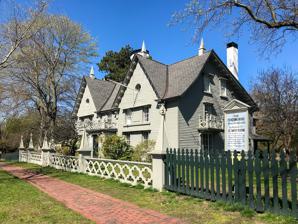
Building: Pickering House (Salem, Massachusetts)
Country: United States of America
Year built: 1664
Historic house in Massachusetts, United States United States historic place Pickering House U.S. Historic district Contributing property Built c. 1664 Part of Chestnut Street District The Pickering House (circa 1664 ) is a First Period Colonial house at 18 Broad Street, in Salem, Massachusetts ' McIntire Historic District .  Located in downtown Salem between Cambridge & Summer Street.  Ten successive generations of the Pickering family including Colonel Timothy Pickering have owned and lived in this grand home.  This house is believed to have been the oldest house in the United States continuously occupied by one family. However, in 1998, the Goodhue family moved into the house, with Albert Goodhue as the primary caretaker. It is located at 18 Broad Street, Salem, Massachusetts and is open to the public under the auspices of the nonprofit Pickering Foundation. Across the street is the Broad Street Cemetery, one of the three oldest in Salem. History Although the core house is in the First Period style, it has evolved considerably over the years. The original house was two stories tall, with a single room on each floor, and an entry bay. The left side was then added circa 1682 by his son, John Pickering II. In 1751, Deacon Timothy Pickering raised a rear lean-to up to a full two stories, which is how the house exists today. Pickering House in c. 1905 In 1841 the front facade was reworked in the Gothic Revival style , with the facade gables probably dating from this time. Many of the house's external features date from this alteration, including the roof finials, round windows in the gables, cornice brackets, and exterior entry porch. Family records also suggest that a passageway was cut through the chimney stack at this time, and that the exterior chimney was remodeled to today's columnar style at this time. The Gothic-style fence with its cut-outs and obelisk finials was also added in this renovation. In 1904 a two-story ell was added to the rear. In 1948, Boston architect Gordon Robb carried out interior restoration work to reintroduce more Colonial Revival features. Salem, 1820 See also List of historic houses in Massachusetts Timothy Pickering List of the oldest buildings in Massachusetts List of the oldest buildings in the United States References ^ a b "Pickering House Dendrochronology" . Bryant F. Tolles, Jr., Architecture in Salem: An Illustrated Guide , University Press of New England, Hanover and London, reissued 2004. External links Pickering House - official site 42°31′06.23″N 70°54′00.07″W / 42.5183972°N 70.9000194°W / 42.5183972; -70.9000194 v t e U.S. National Register of Historic Places in Massachusetts Topics Contributing property Keeper of the Register Historic district History of the National Register of Historic Places National Park Service Property types Lists by county Barnstable Berkshire Bristol Dukes Essex Franklin Hampden Hampshire Middlesex Nantucket Norfolk Plymouth Suffolk Worcester ( northern ) Lists by city Barnstable County Barnstable Harwich Bristol County Fall River New Bedford Taunton Essex County Andover Gloucester Ipswich Lawrence Lynn Methuen Salem Hampden County Springfield Middlesex County Arlington Cambridge Concord Framingham Lexington Lowell Marlborough Medford Newton Reading Sherborn Somerville Stoneham Wakefield Waltham Weston Winchester Norfolk County Brookline Milton Quincy Suffolk County Boston northern southern Worcester County Southbridge Uxbridge Worcester eastern northwestern southwestern Other lists Bridges Cape Cod National Seashore National Historic Landmarks Boston Category National Register of Historic Places portal United States portal